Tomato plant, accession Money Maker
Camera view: horizontal (90 deg, fisheye); turntable rotation: 120 degrees
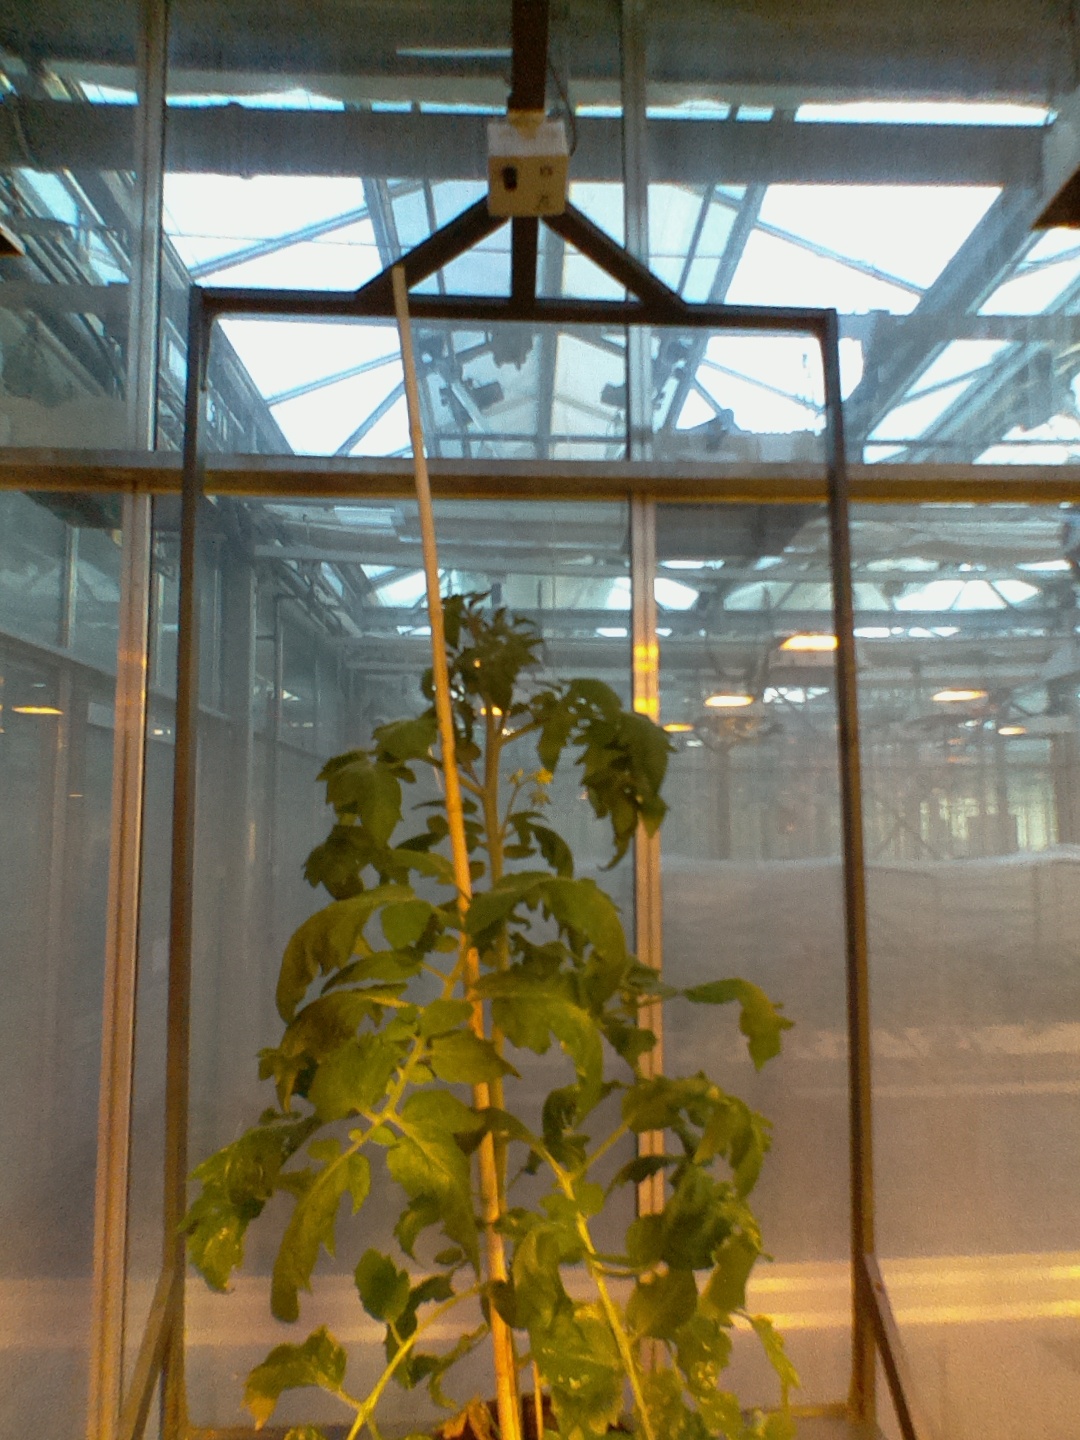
BBCH growth stage 62: 20%-30% of flowers open